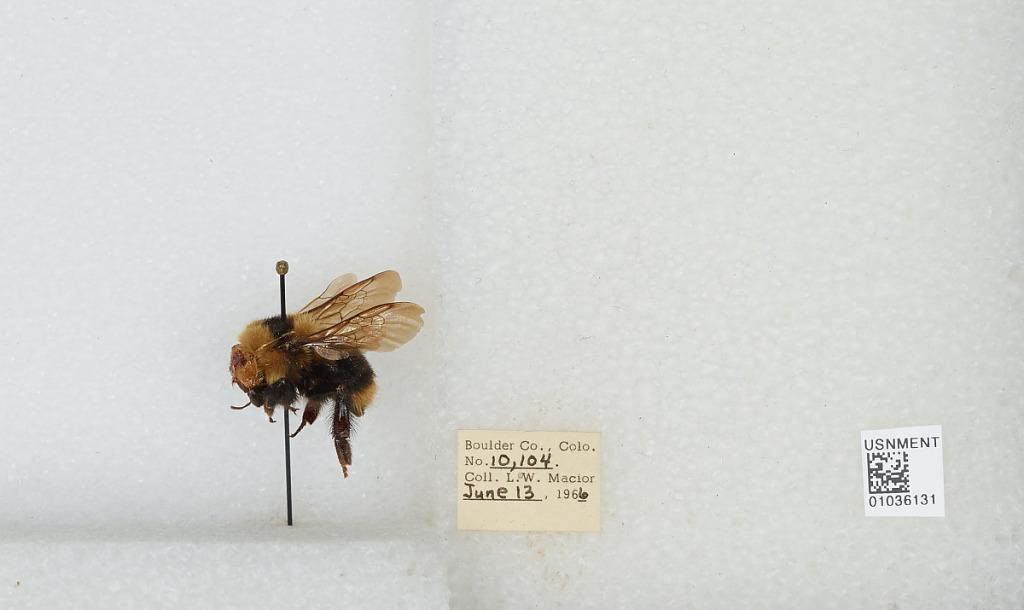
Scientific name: Bombus (Cullumanobombus) rufocinctus Cresson
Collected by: L. Macior
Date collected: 1966-6-13
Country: United States
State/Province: Colorado
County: Boulder
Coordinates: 40.015, -105.27